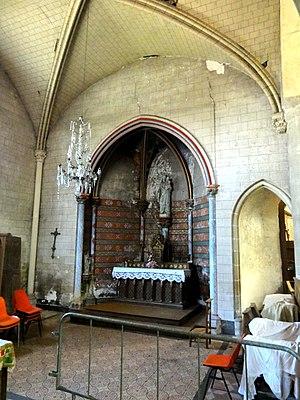
L'église Saint-Martin est une église catholique paroissiale située à Heilles, dans l'Oise, en France. Son clocher central est roman et date de la première moitié du XIIᵉ siècle, mais la base fut reprise en sous-œuvre vers le milieu du XVIᵉ siècle, et a perdu son caractère roman. La reprise a permis de relier les croisillons du transept à la fois au chœur et à la nef par des passages berrichons, cas unique dans la région. Le chœur fut reconstruit au milieu ou pendant la seconde moitié du XIIIᵉ siècle dans un style gothique rayonnant un peu rustique, avec des chapiteaux et des clés de voûte sans décor sculpté. Il est néanmoins intéressant pour représenter l'un des rares exemples de l'application de ce style à des petites églises rurales. Le transept suivit peu de temps après, et ne fut apparemment pas voûté. La nef unique, rebâtie à la même époque, conserve son plafond lambrissé d'origine, tandis que les croisillons furent équipés de voûtes factices pendant la seconde moitié du XIXᵉ siècle. La croisillon nord subit des remaniements plus importants, et est presque exclusivement néo-gothique. Du bas-côté nord de la nef, ne subsistent plus que les grandes arcades bouchées.